Liver support system

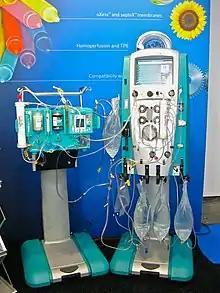
Combined MARS and PrismaFlex monitors

MARS is an extracorporeal hemodialysis system composed of three different circuits: blood, albumin and low-flux dialysis. The blood circuit uses a double lumen catheter and a conventional hemodialysis device to pump the patient's blood into the MARS FLUX, a biocompatible polysulfone high-flux dialyser. With a membrane surface area of 2.1 m, 100 nm of thickness and a cut-off of 50 KDa, the MARSFLUX is essential to retaining the albumin in the dialysate. Blood is dialysed against a human serum albumin (HSA) dialysate solution that allows blood detoxification of both water-soluble and protein-bound toxins, by means of the presence of albumin in the dialysate (albumin dialysis). The albumin dialysate is then regenerated in a close loop in the MARS circuit by passing through the fibres of the low-flux diaFLUX filter, to clear water-soluble toxins and provide electrolyte/acid-base balance, by a standard dialysis fluid. Next, the albumin dialysate passes through two different adsorption columns; protein-bound substances are removed by the diaMARS AC250, containing activated charcoal and anionic substances are removed by the diaMARS IE250, filled with cholestyramine, an anion-exchange resin. The albumin solution is then ready to initiate another detoxifying cycle of the patient's blood that can be sustained until both adsorption columns are saturated, eliminating the need to continuously infuse albumin into the system during treatment (Fig. 1).